Ugo Rondinone

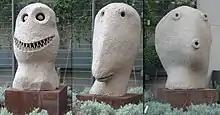
"Moonrise East" (2008), Basel, San Francisco

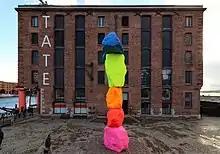
"Liverpool Mountain" installed outside Tate Liverpool in October 2018

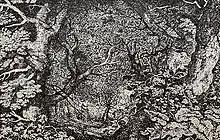
"drittermaerzzweitausendundelf" (2011)

Rondinone is known for his temporary, large-scale land art sculpture, "Seven Magic Mountains" (2016–2021), with its seven fluorescently-painted totems of large, car-size stones stacked high.